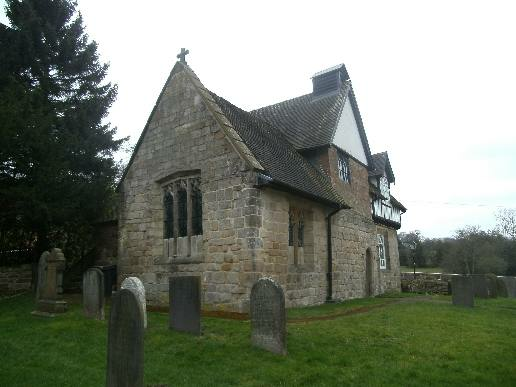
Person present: No